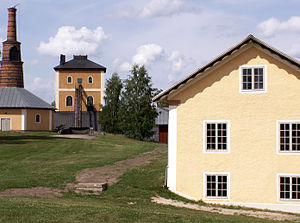
Brevens bruk
Brevens bruk
Brevens bruk er en småort i Örebro kommun i Örebro län i Sverige. I 2010 var indbyggertallet 101.